FS Class E.636

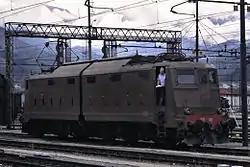
Unit 441 in original livery, in Bolzano.

On post war units, reinforcement frames have been introduced on the chassis and under the cabs, as the first 108 units showed some mechanical weaknesses in those points; in the mid-1980s it was decided to reinforce only the chassis on pre-war units (however units 026 an 065 never received these modifications).